Misanthropy

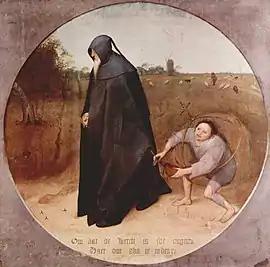
Misanthropy is often associated with the tendency to avoid social contacts, as portrayed in the painting "The Misanthrope" by Pieter Bruegel the Elder.

Misanthropy is usually not restricted to a theoretical opinion but involves an evaluative attitude that calls for a practical response. It can express itself in different forms of life. They come with different dominant emotions and practical consequences for how to lead one's life. These responses to misanthropy are sometimes presented through simplified archetypes that may be too crude to accurately capture the mental life of any single person. Instead, they aim to portray common attitudes among groups of misanthropes. The two responses most commonly linked to misanthropy involve either destruction or fleeing from society. The destructive misanthrope is said to be driven by a hatred of humankind and aims at tearing it down, with violence if necessary. For the fugitive misanthrope, fear is the dominant emotion and leads the misanthrope to seek a secluded place in order to avoid the corrupting contact with civilization and humanity as much as possible.